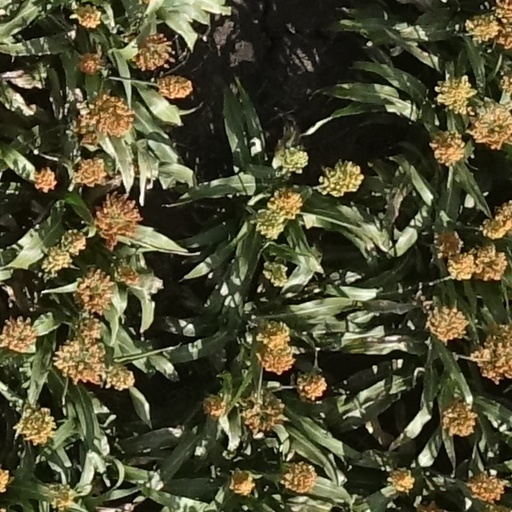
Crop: sorghum